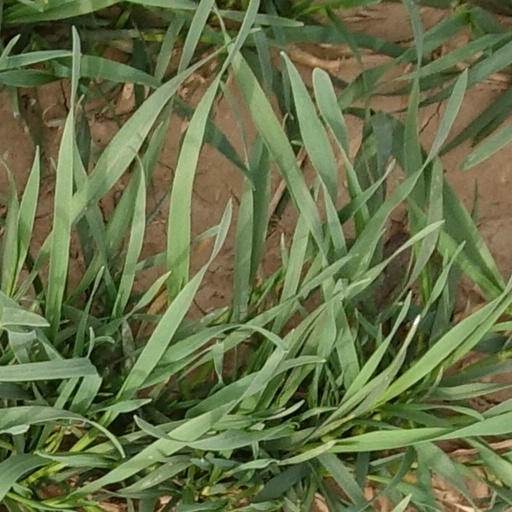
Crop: wheat